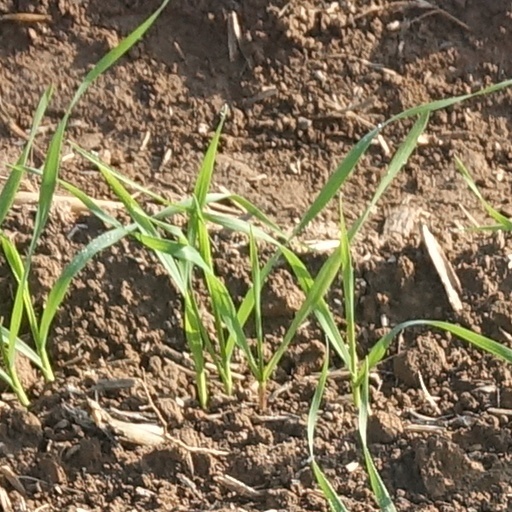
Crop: wheat